Smith–Lemli–Opitz syndrome

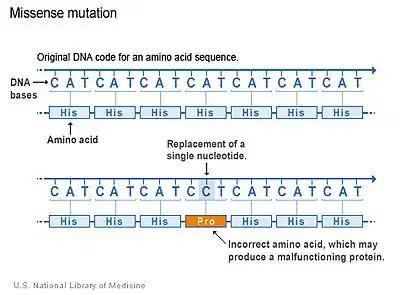
Missense mutations account for 87.6% of the SLOS spectrum

SLOS is an autosomal recessive disorder. More than 130 different types of mutations have been identified. Missense mutations (single nucleotide change resulting in a code for a different amino acid) are the most common, accounting for 87.6% of the SLOS spectrum. These typically reduce the function of the enzyme but may not inhibit it completely. Much depends on the nature of the mutation (i.e. which amino acid is replaced and where). Null mutations are much less common, these mutations produce either a completely dysfunctional enzyme, or no enzyme at all. Thus, missense mutations may be more common overall because they are less lethal than nonsense mutations; nonsense mutations may simply result in spontaneous abortion.